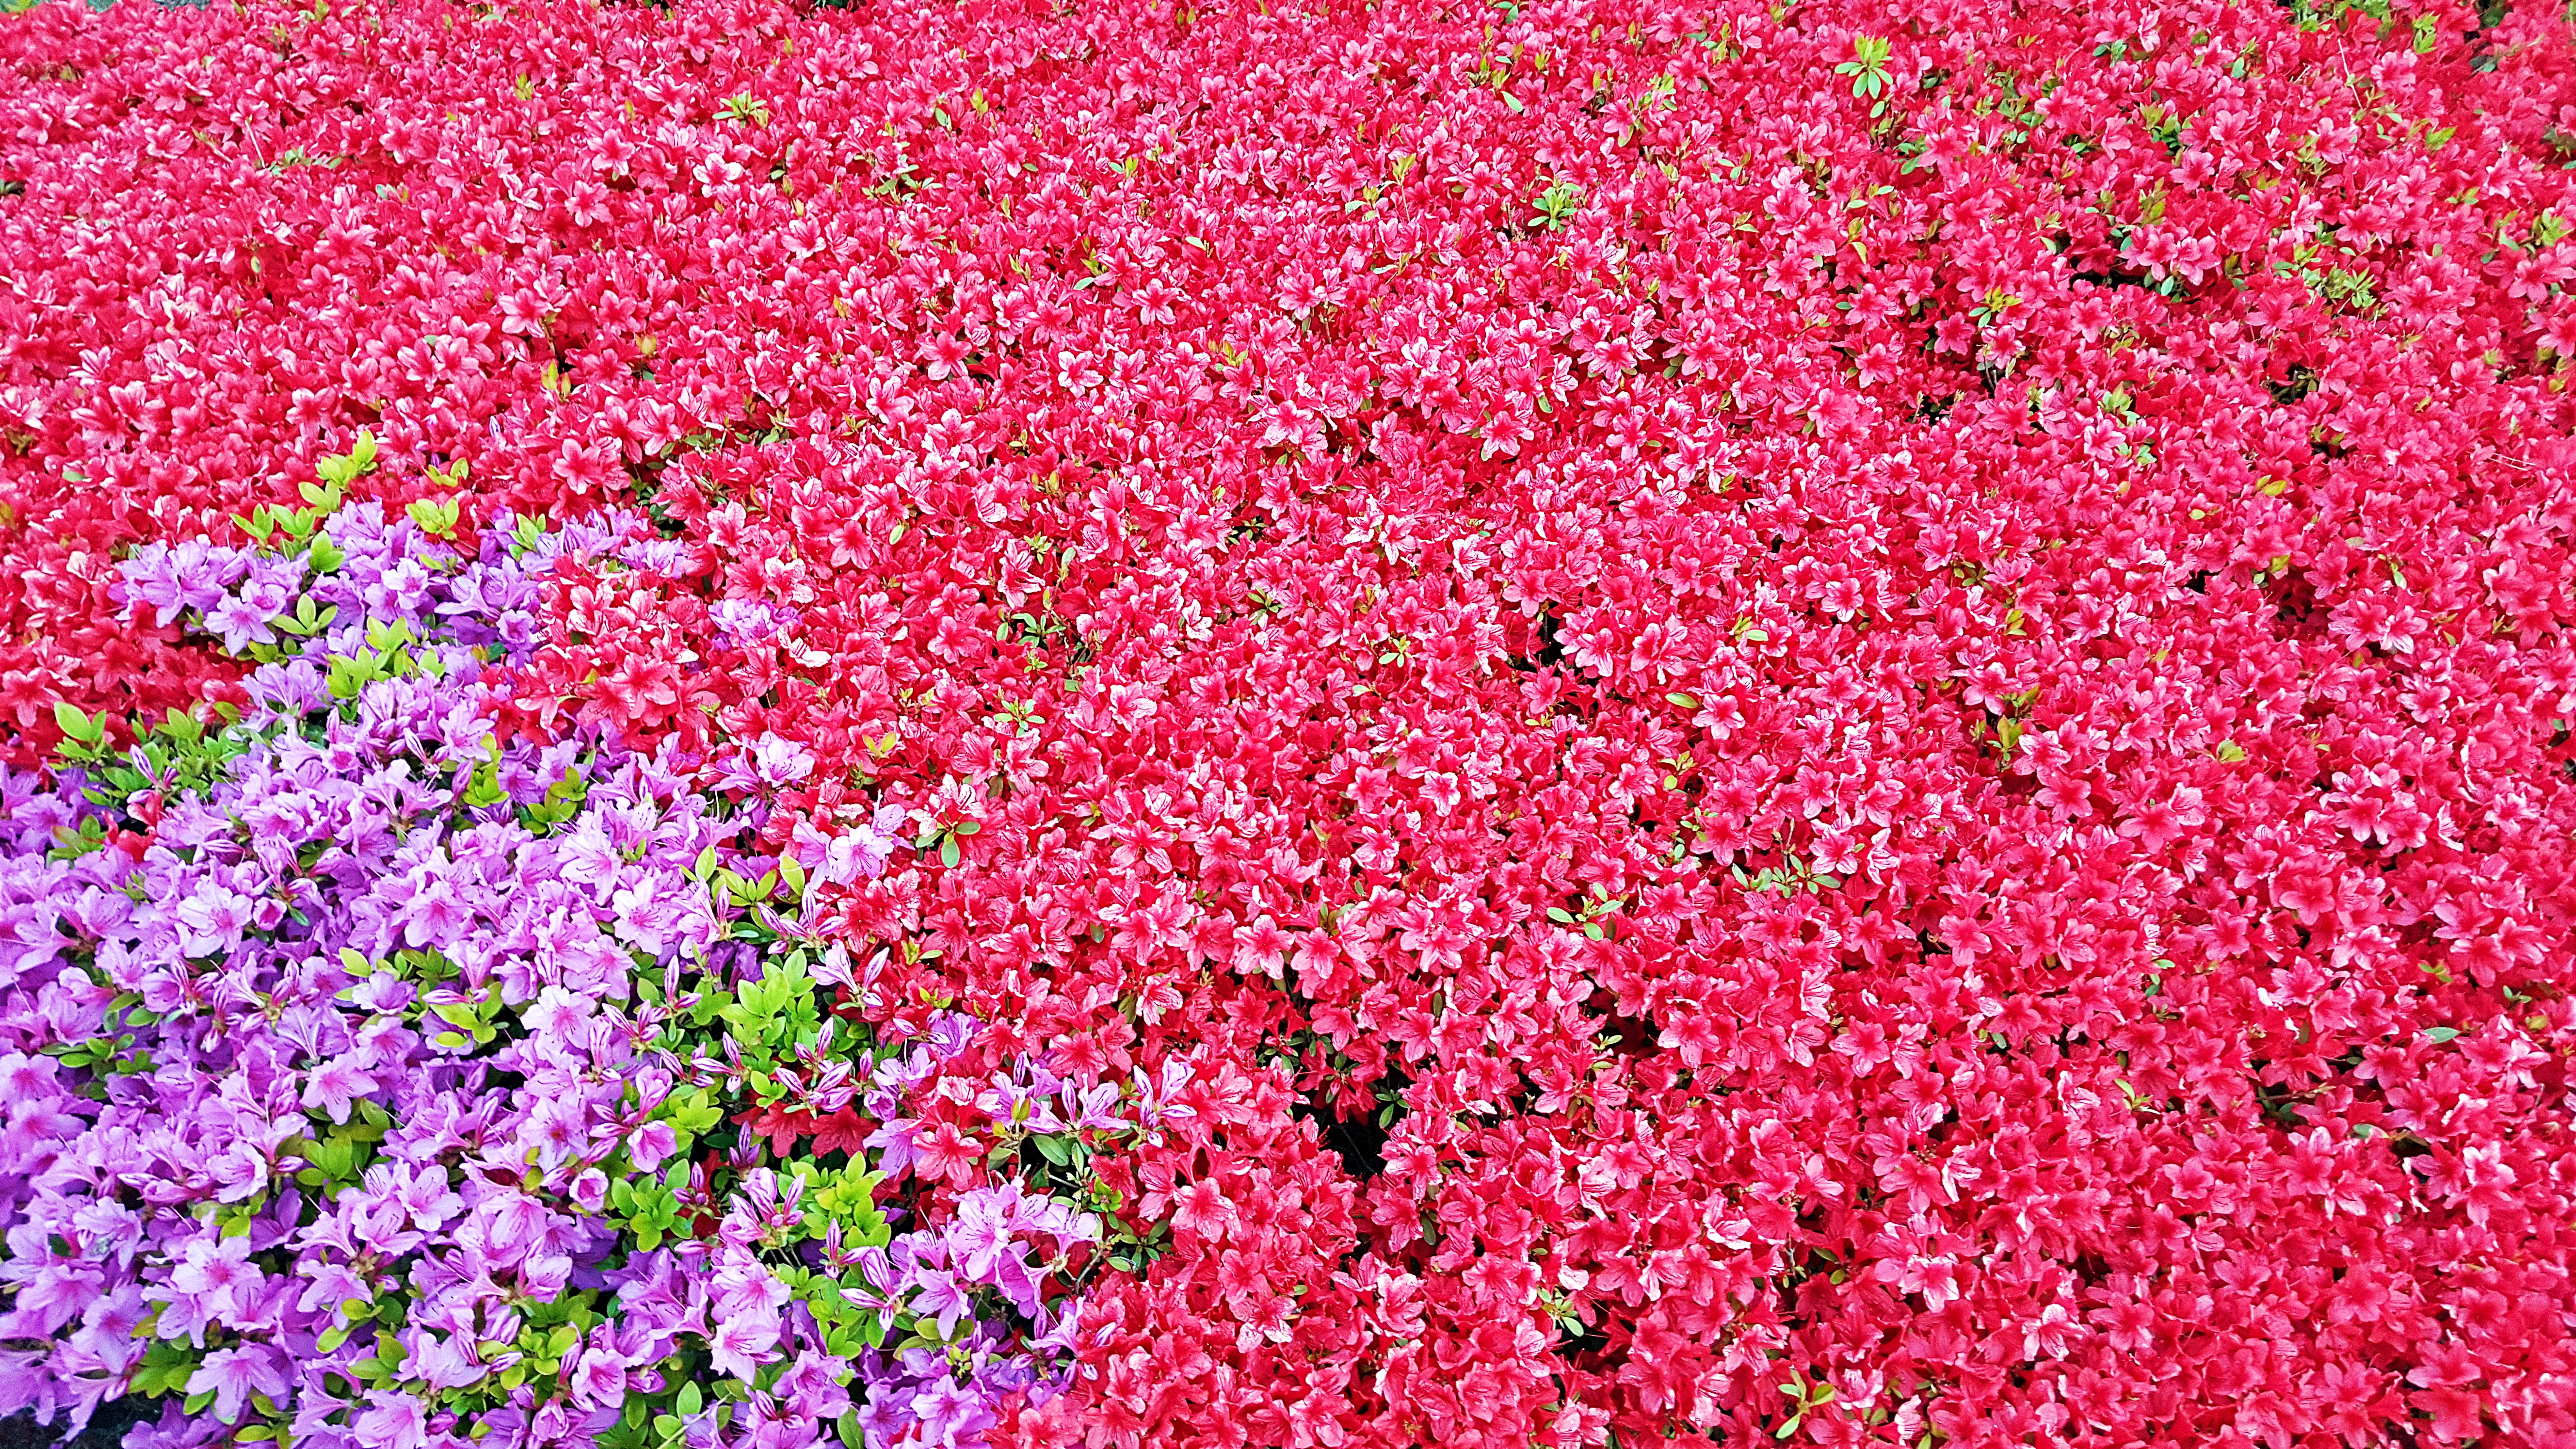
Royal Azalea, Suwon Eastlake, lake, Chukmanje, flower, pink, plant, groundcover, petal, spring, magenta, flowering plant, grass, blossom, annual plant, shrub, impatiens, bougainvillea, pink family, wildflower, perennial plant